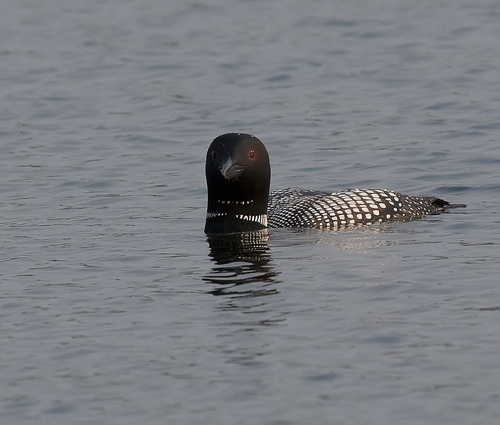
the bird has a solid black head, white and black patterns on the body, a black beak, and a big flat head.
a medium sized swimming bird with black and white polka dot wings, and all black face and beak, and red eyes.
a medium sized bird with a black head and red eyes and spotted wings
this aquatic bird has a black crown with white dots across the wings and around the breast.
this bird is black with white on its back and has a very short beak.
this bird swims in the water and has a black-and-white checkered pattern on its wings.
this bird has wings that are white and has orange eyesa large bird with a large, black head and long black beak.
this bird has white and black detailed wings and rump, with a black head, and red eyes.
this bird has striking black and white mottled feathers on its back and a dark black head.
Species: Pacific Loon